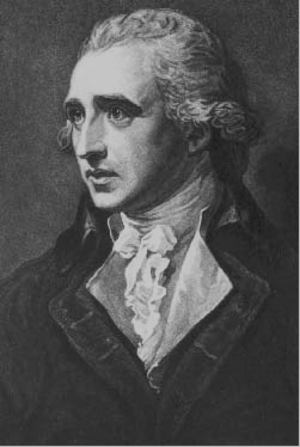
Lord Charles Greville Montagu fut le dernier gouverneur royal de la province de Caroline du Sud de 1766 à 1773. Il était également le commandant du régiment du duc de Cumberland pendant la Révolution américaine.